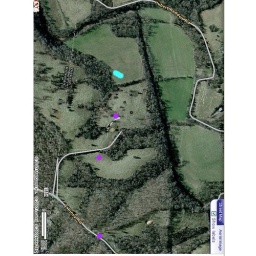
electric - existing poles in purple - lt blue - home site